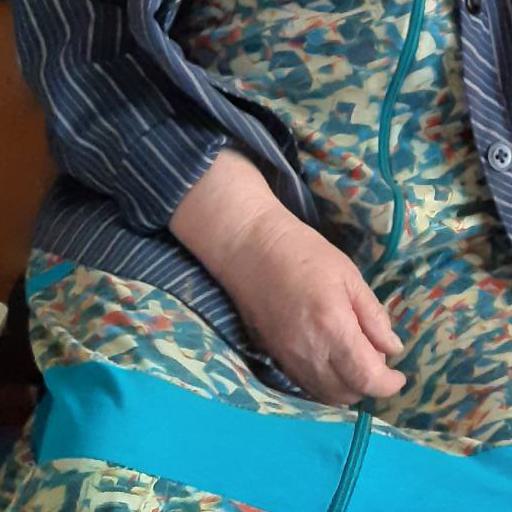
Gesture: no_gesture